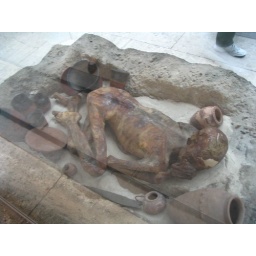
Suphocated in a glass box